Classical guitar repertoire

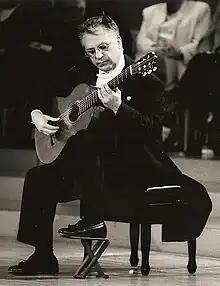
Pepe Romero in concert 2000

To a greater extent than most other instruments and ensembles, it is difficult to compose music for the guitar without either proficiency in the instrument or close collaboration with a guitarist. As a result, a large part of the guitar repertoire consists of works by guitarists who did not compose extensively for other instruments. Music prior to the classical era was often composed for performance on various combinations of instruments, and could be adapted by the performer to keyboard instruments, the lute, or the guitar. Since the beginning of the 20th century, however, a significant amount of music has been written for the guitar by non-guitarist composers.